Ikbal Hanim

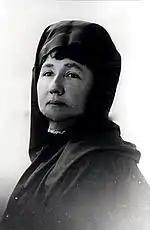
Ikbal Hanim in old age

In 1913, a year before his deposition in 1914, the khedive began seeing Georgette Mesny also known as Andrée de Lusange whom he met at Maxim's in Paris. The couple had returned to Egypt together aboard the "MS Helwan". Lusange was a 20 years old short, lean, heavily painted woman who distributed her favors for 20 francs and once in the khedive's entourage spied for the French government. The scandal was unavoidable and Ikbal then moved to Constantinople.